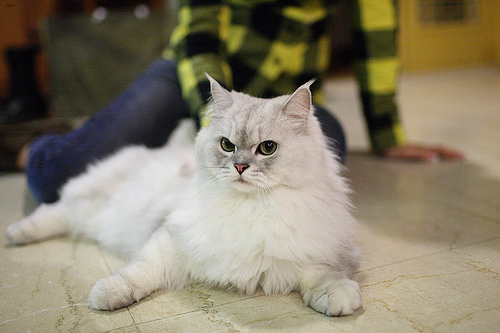
Breed: persian